Frontenard

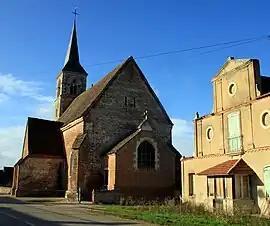
The church in Frontenard

Frontenard is a commune in the Saône-et-Loire department in the region of Bourgogne-Franche-Comté in eastern France.